Hurricane Barry (2019)

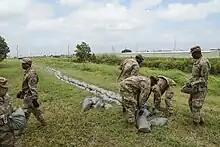
Louisiana National Guard placing sandbags along a levee in Louisiana

The United States Army Corps of Engineers feared that levees would be overtopped in Plaquemines Parish by storm surge and historically high river levels. Thus, a mandatory evacuation was ordered for the parish was implemented on the morning of July 11, affecting approximately 8,000–10,000 residents. An evacuation order was issued for low-lying areas of Jefferson Parish; the mayor of Grand Isle issued a mandatory evacuation as well. Due to the storm threat, the "Carnival Valor" changed its disembarking point from New Orleans to Mobile, Alabama. Royal Dutch Shell evacuated non-essential personnel from its offshore oil platforms in the Gulf of Mexico. Curfews were enacted in several Louisiana communities across five parishes on July 12. New Orleans Mayor LaToya Cantrell urged residents to "shelter in place" but did not order evacuations, citing Category 3 status as the threshold.